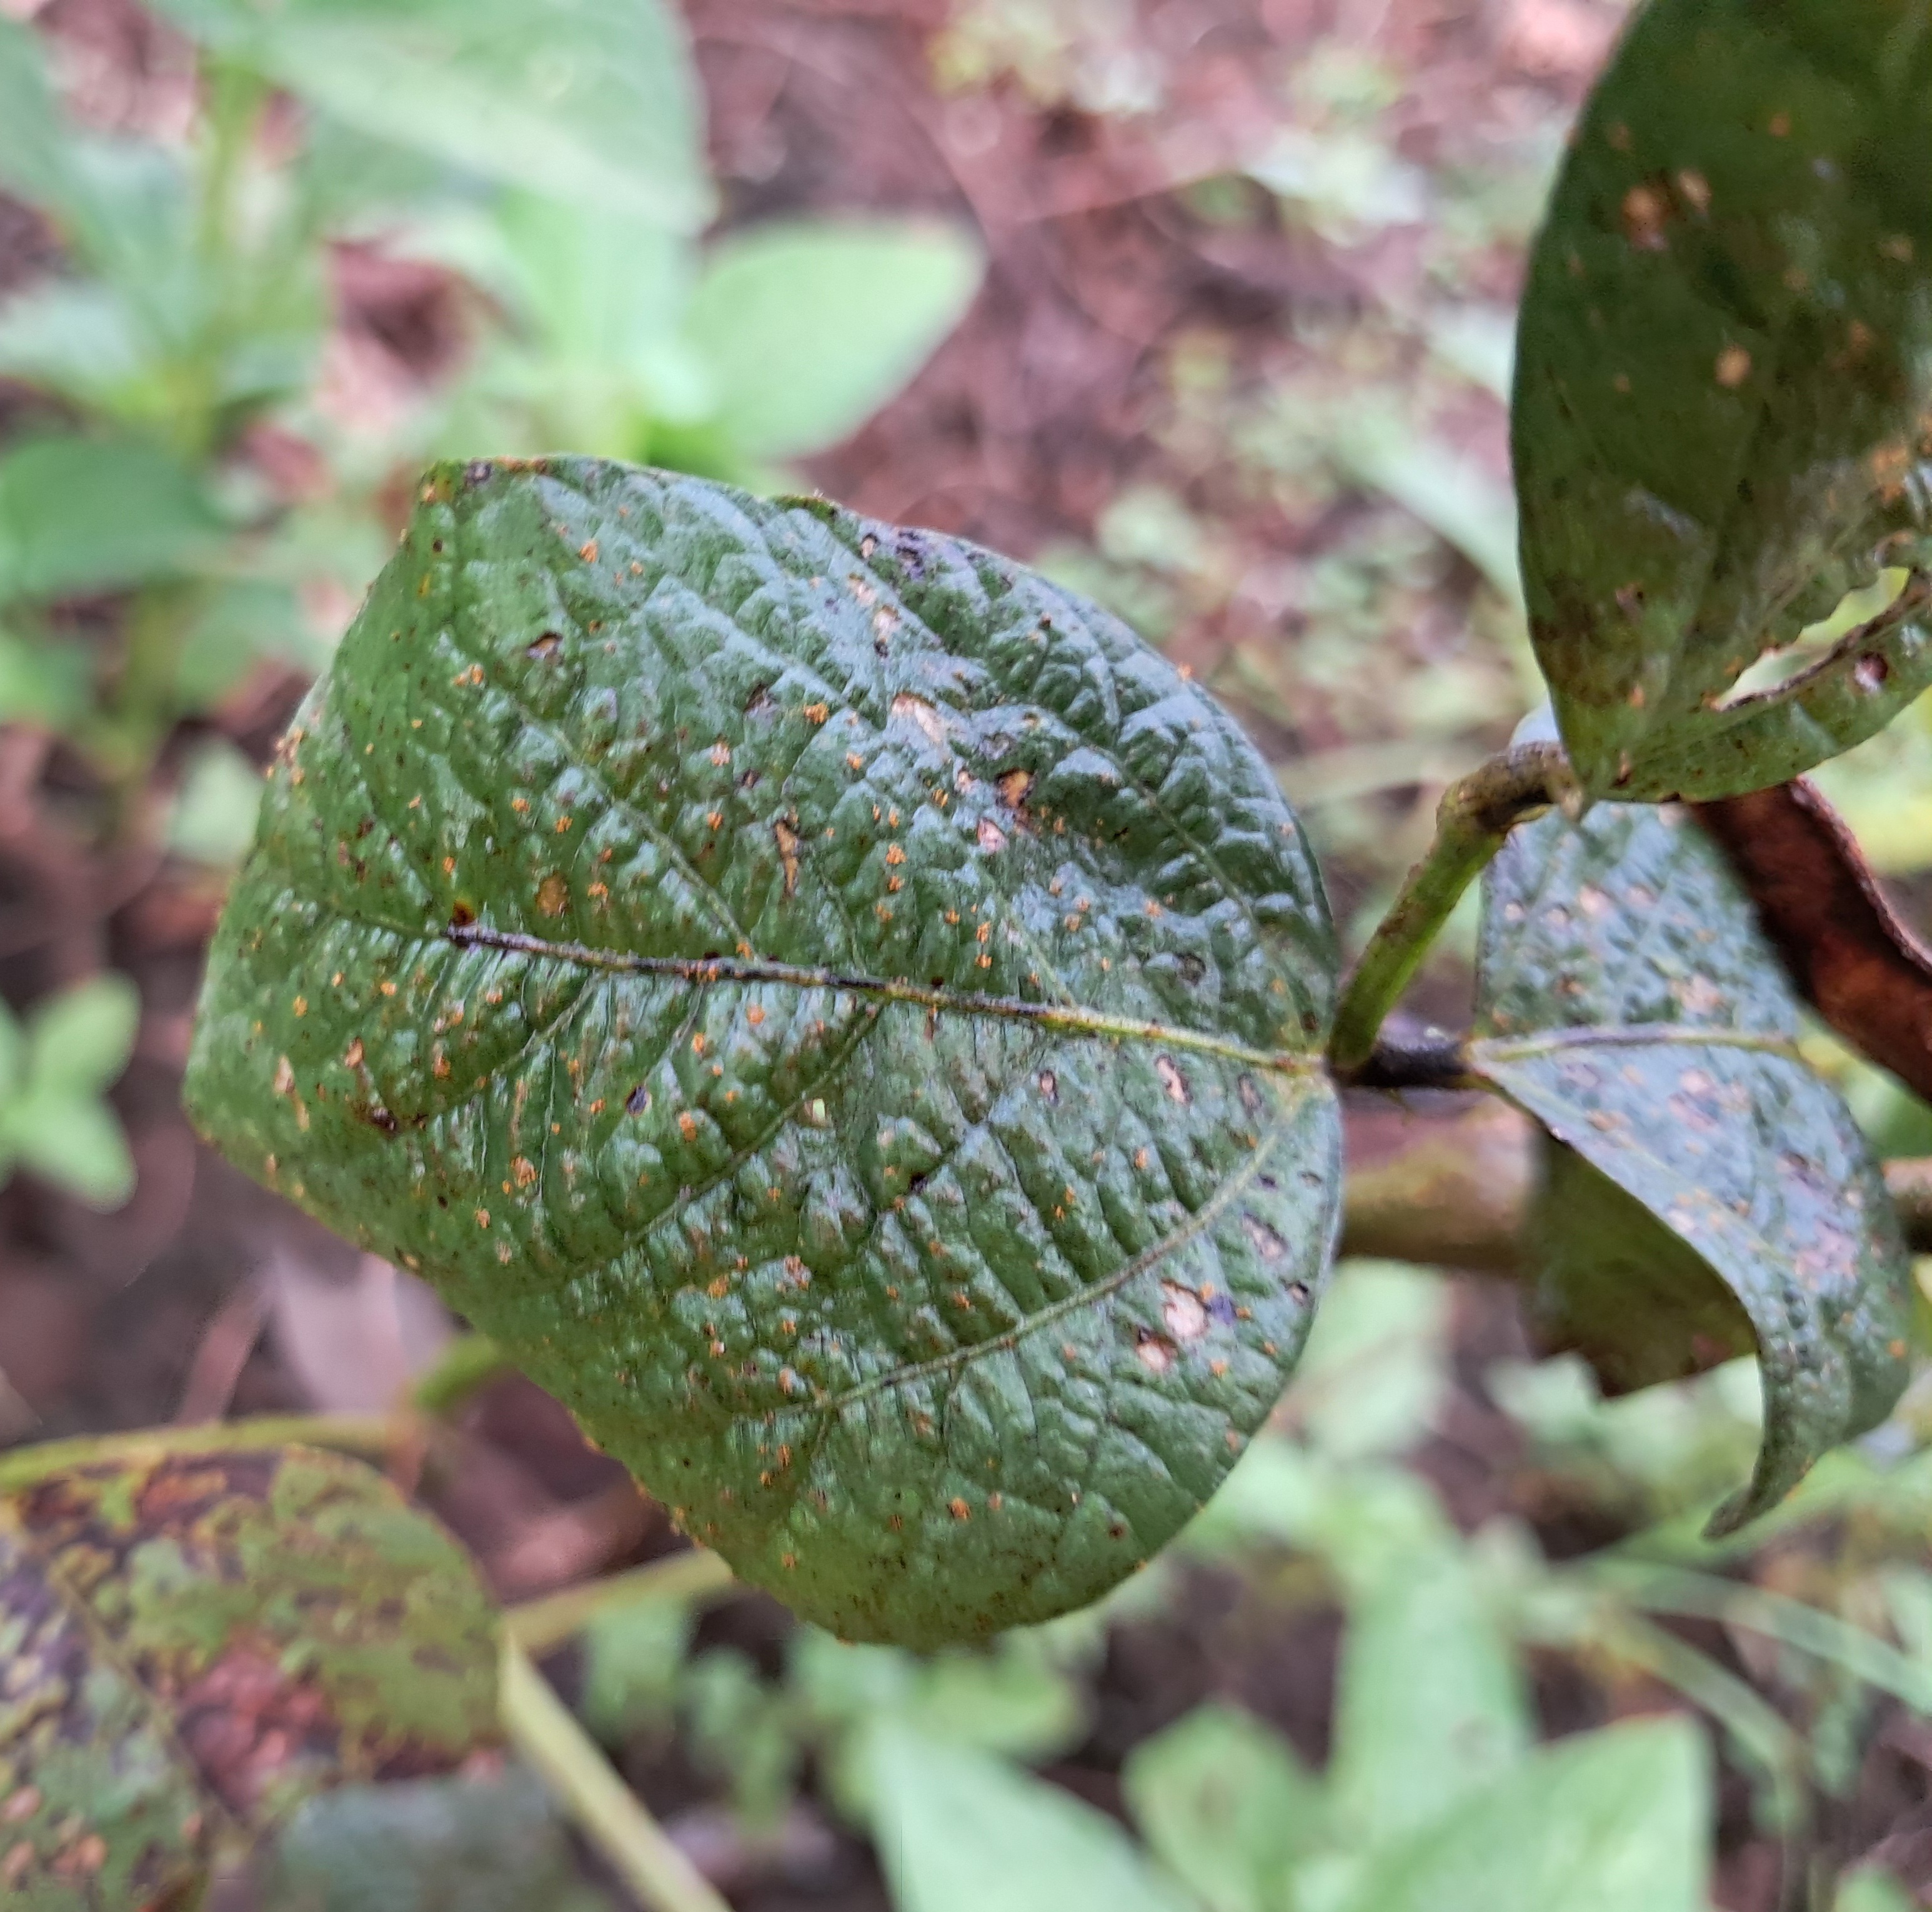
Label: Spectoria_Brown_Spot